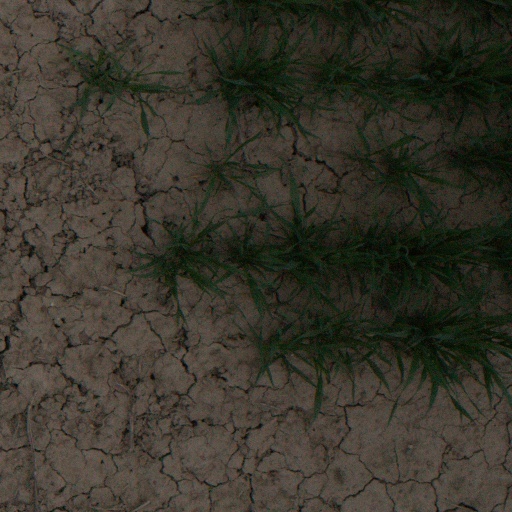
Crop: wheat